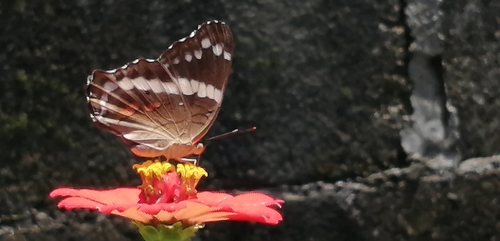
Scientific name: Anartia fatima
Common name: Banded peacock
Family: Nymphalidae
Order: Lepidoptera
Pollinator type: Primary pollinator
Habitat: Open areas and gardens
Geographic range: South America
Conservation status: Least Concern